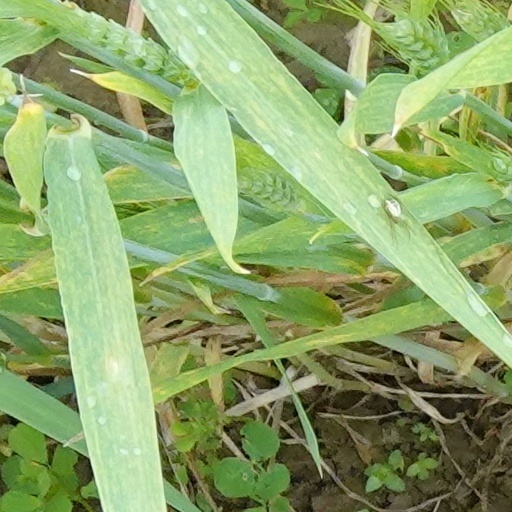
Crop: wheat